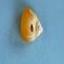
Maize quality: Bad